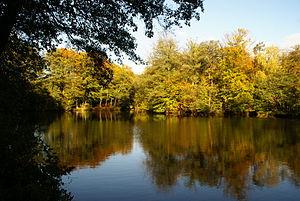
Hambourg (Ohlstedt), Allemagne: L'étang du Rodenbeker Teich dans la réserve naturelle du Rodenbeker Quellental